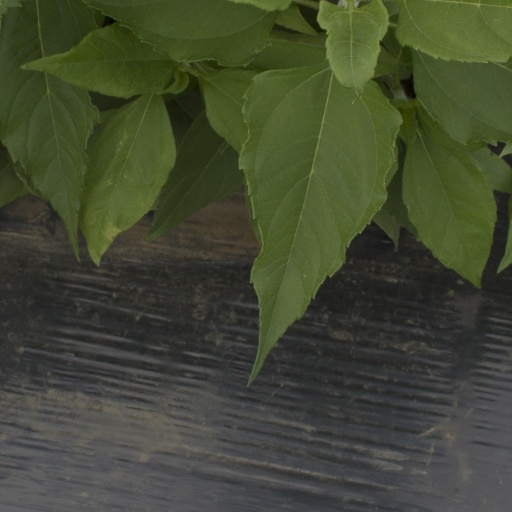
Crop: Jerusalem artichoke